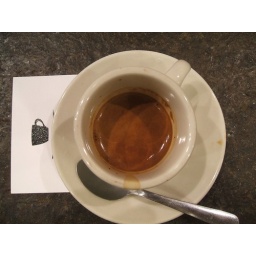
08/29/09. espresso(3x ristretto) 9th street espresso(chelsea mrkt),nyc. awesome awesome awesome. intelligentsia beans,not black cat,punch you in the face strong,super-syrup-y,super great.